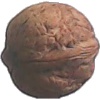
Label: Walnut 1